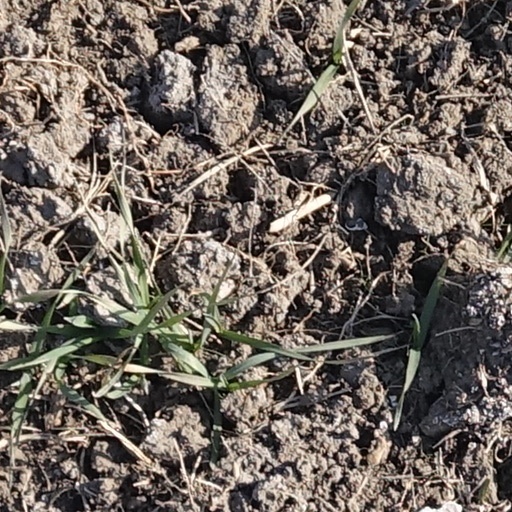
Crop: wheat